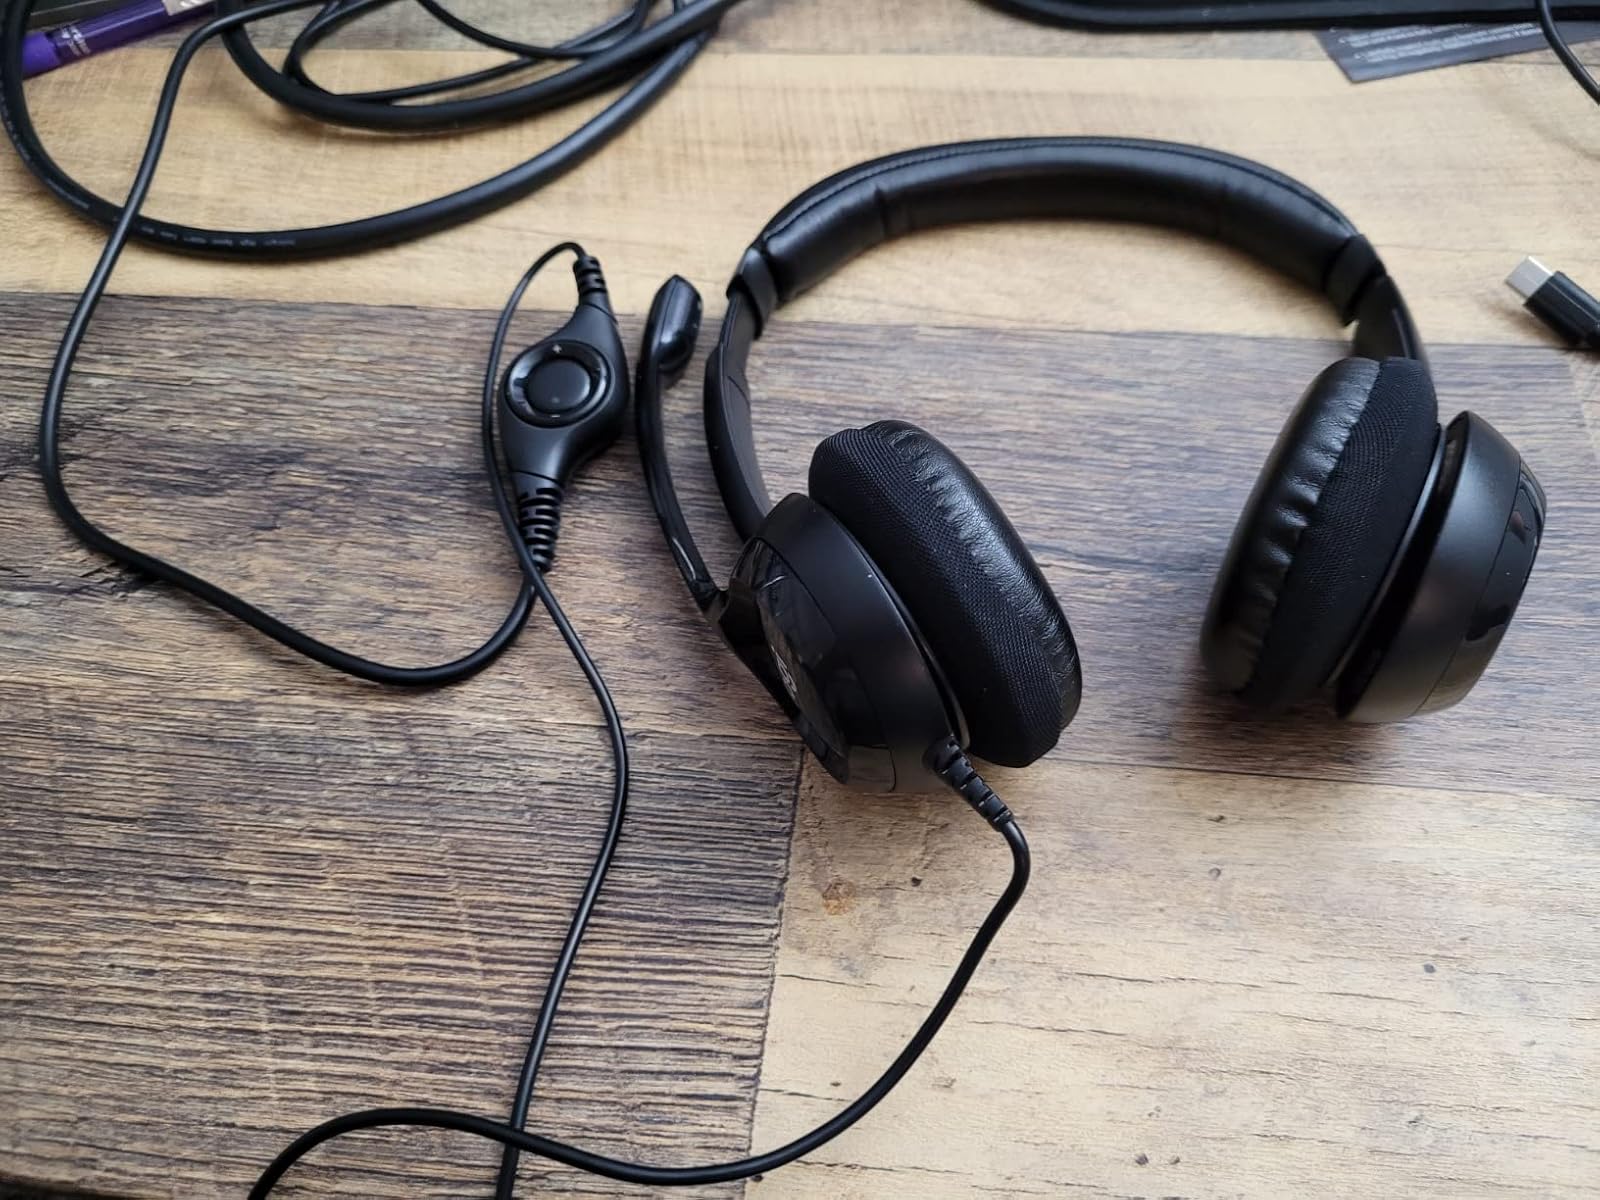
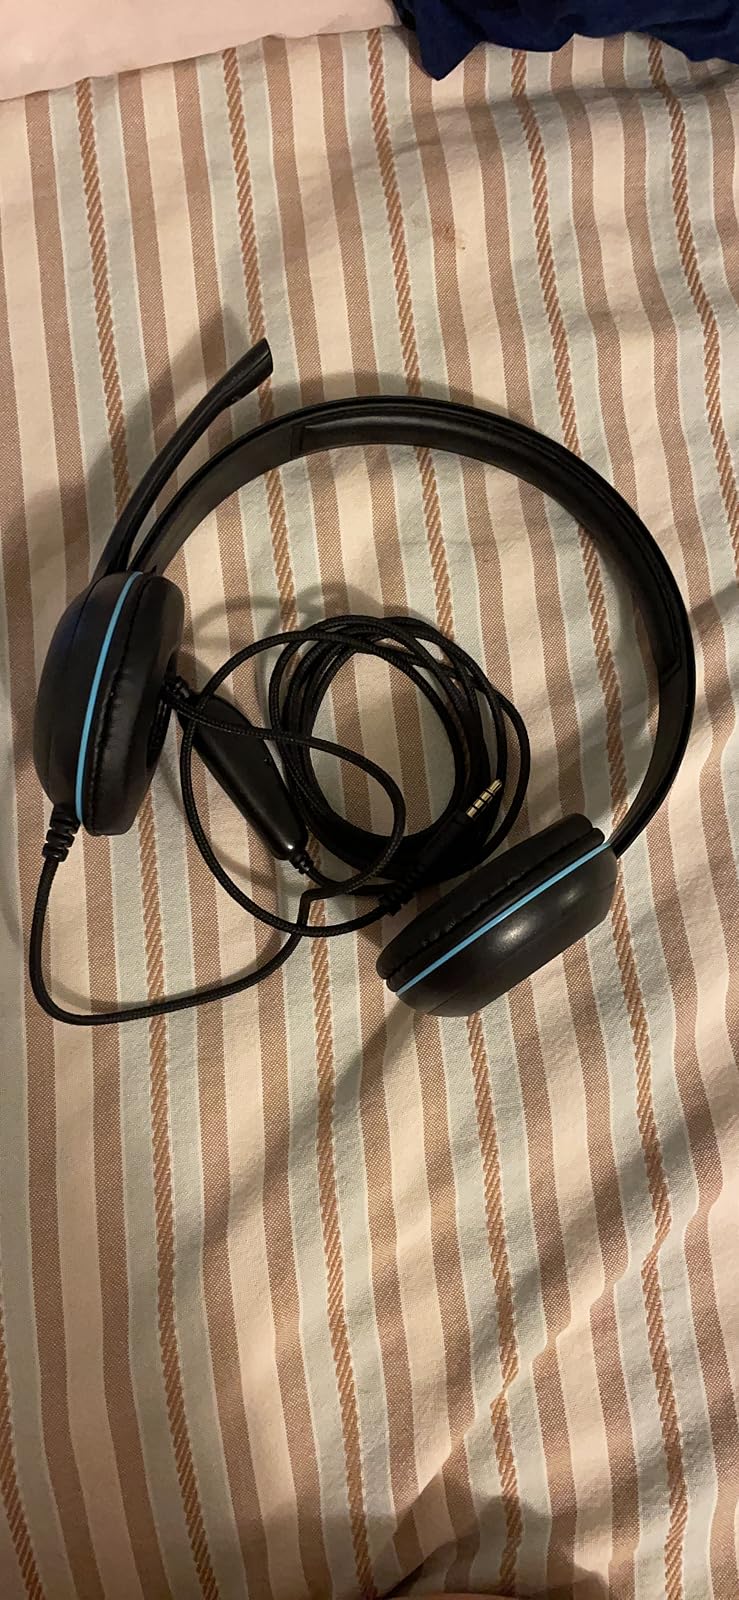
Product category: headphones
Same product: no